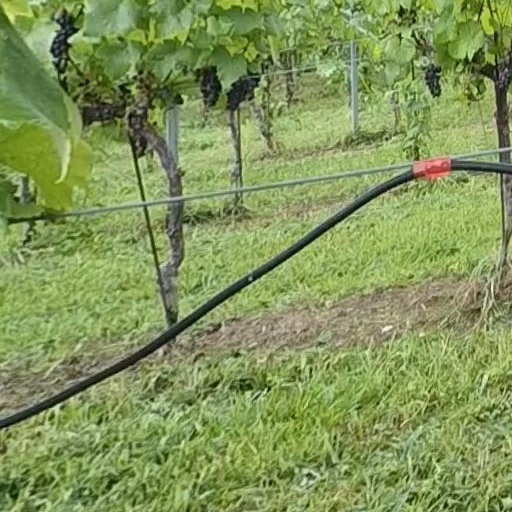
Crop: grape